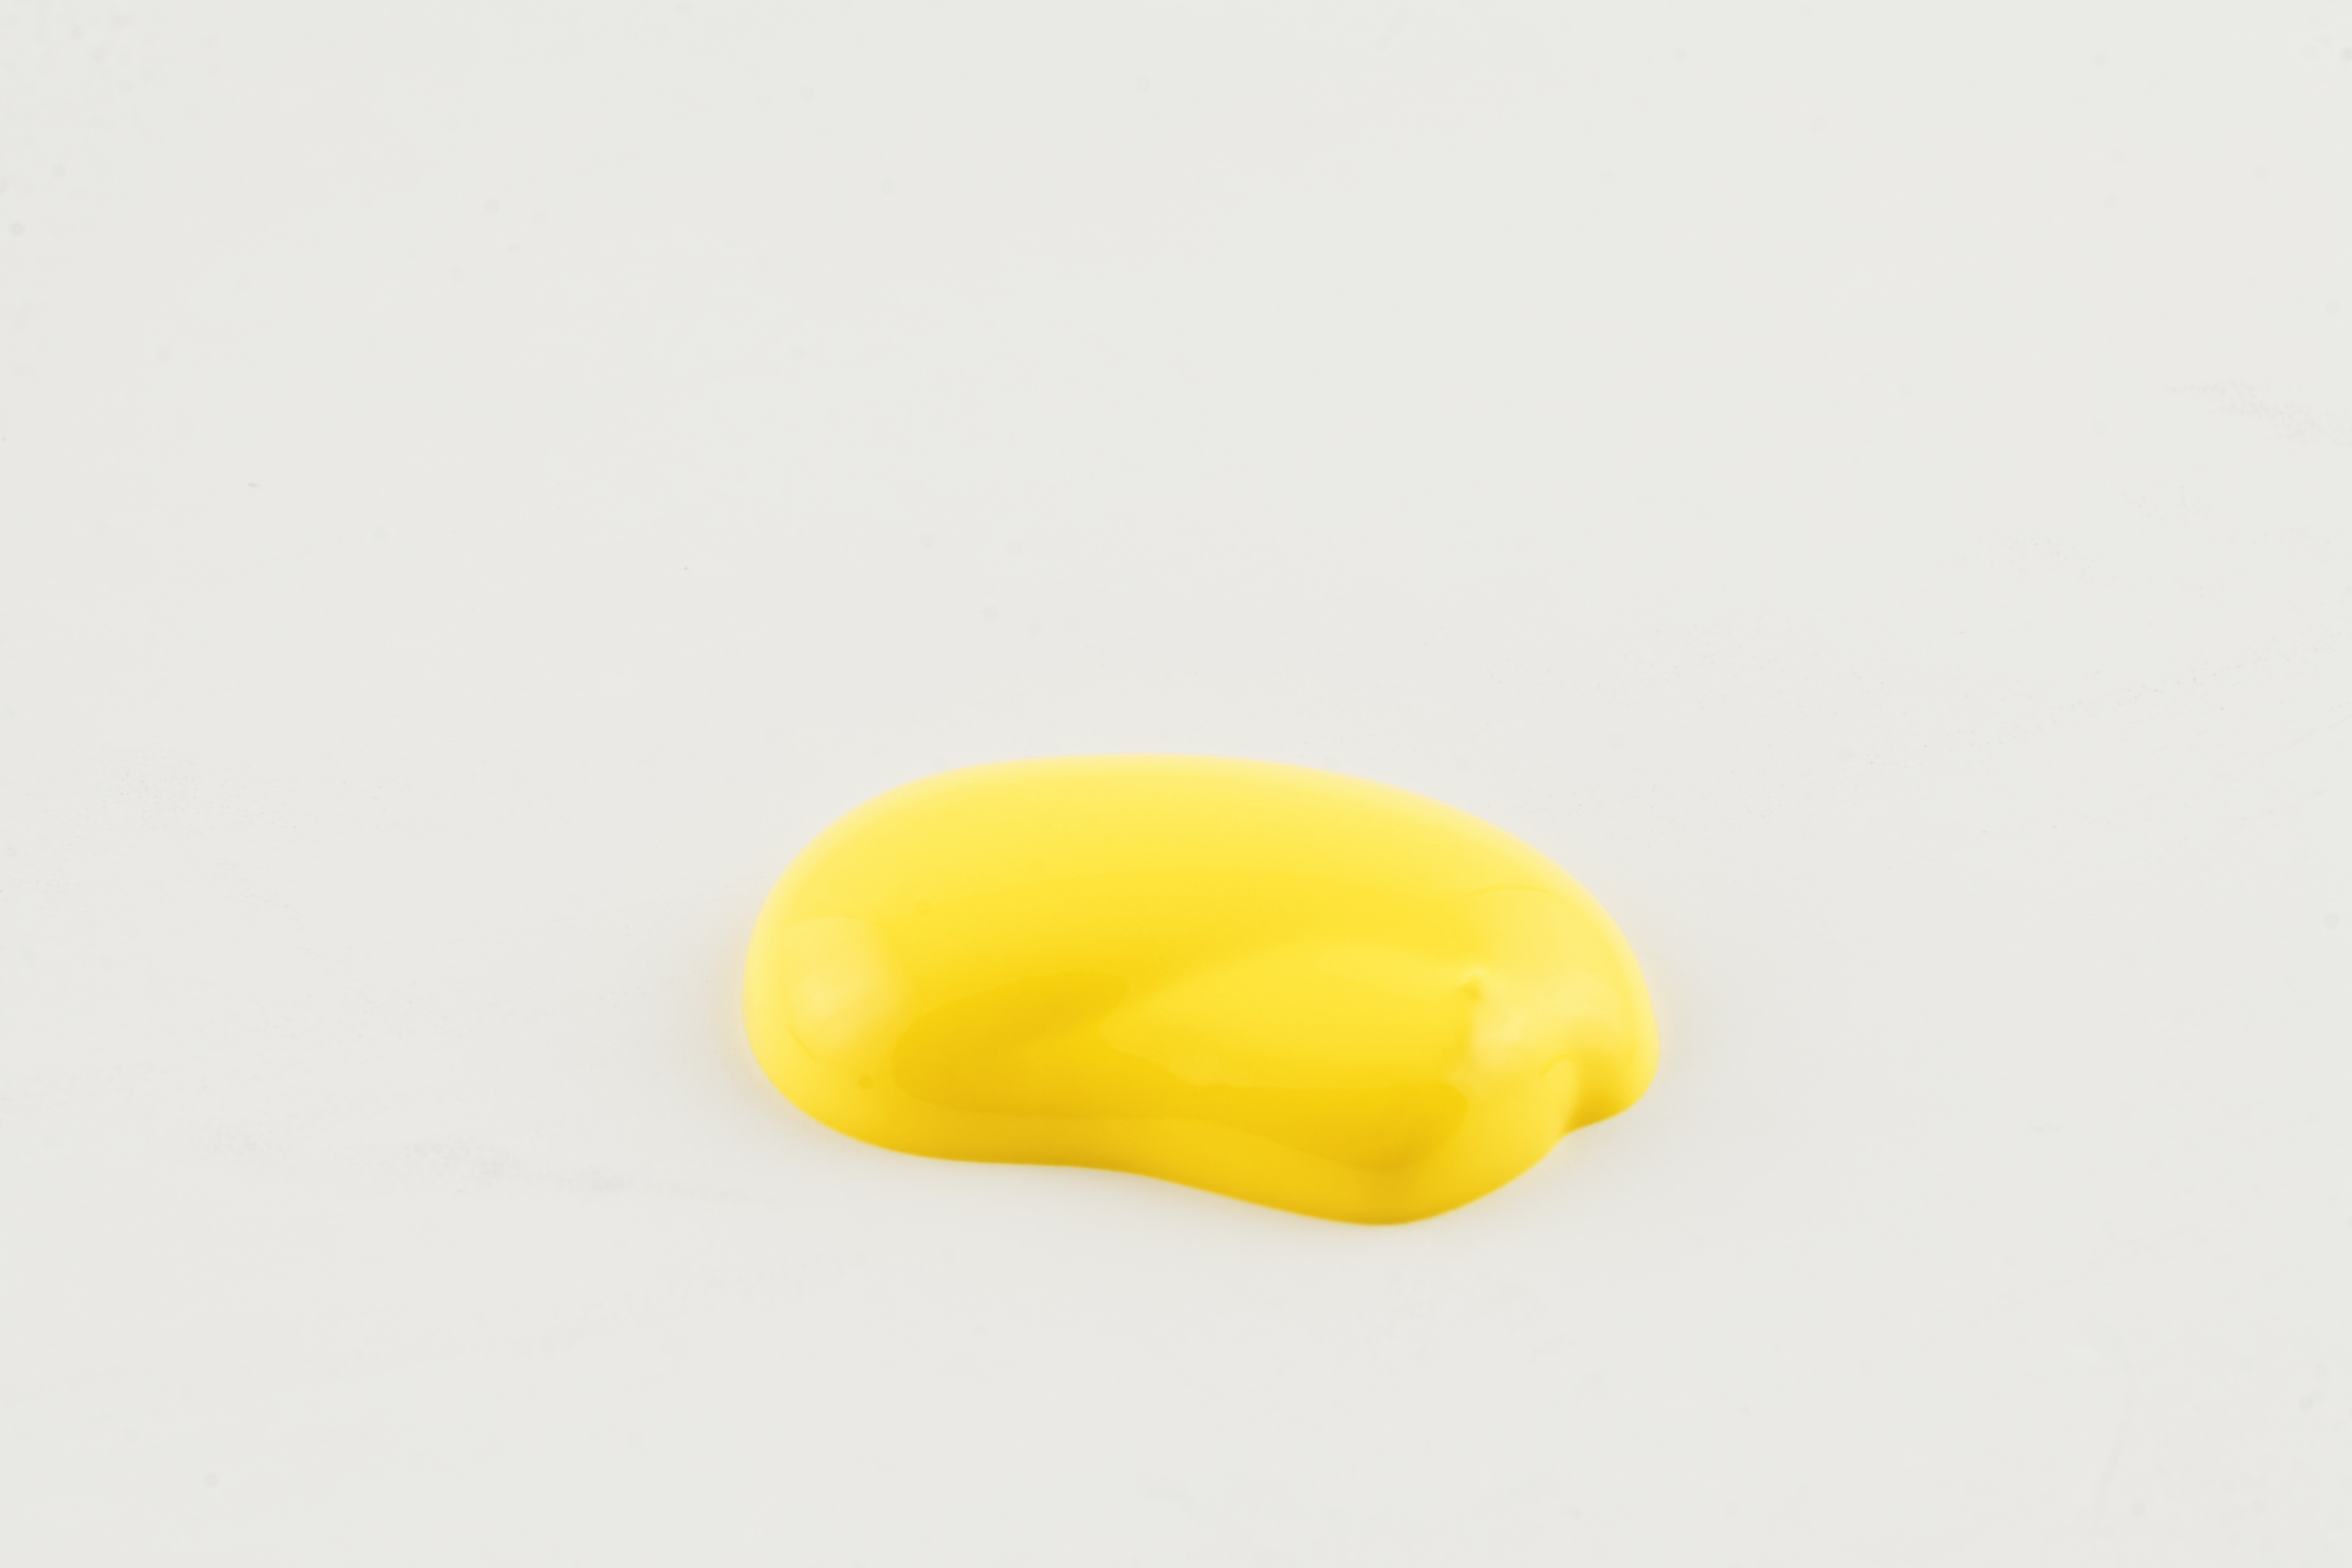
hand, food, produce, color, paint, colorful, yellow, lighting, drip, painting, product, art, painter, oil paint, artists, embroidery, tempera, acrylic paint, farbklex, dab